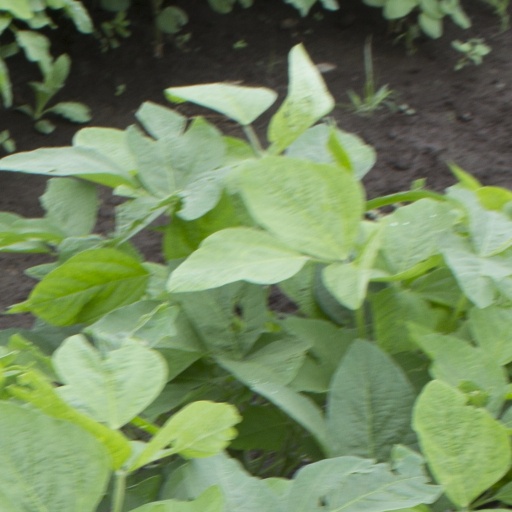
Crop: soybean